Yates Stirling Jr.

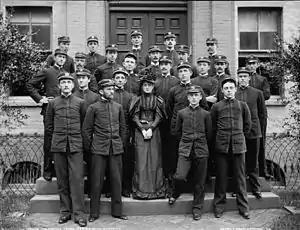
Passed Naval Cadet Yates Stirling Jr. (top row, second from left) with members of USNA Class of 1892, taken in 1894. Note the officer cap and collar insignia but without rank that designated passed naval cadets prior to commissioning as ensigns.

Yates Stirling Jr. was born in Vallejo, California, in 1872 to Lieutenant Commander Yates Stirling Sr. (1843–1929) (United States Naval Academy Class of 1863) and his wife, Ellen Salisbury (née Hale) Stirling. At the time of Yates Jr.'s birth, his father was assigned to the , receiving ship at Mare Island Naval Shipyard. From an established Maryland family, Stirling was a great-grandson of Thomas Yates (1740–1815), captain, Fourth Battalion, Maryland Regulars during the American Revolutionary War. When he was about four, Stirling's family moved to Baltimore, Maryland, the home of his father and grandfather. He was one of five children that survived to adulthood and the oldest of two boys, both of whom followed their father's footsteps to the U.S. Naval Academy at Annapolis. His younger brother, Commander Archibald G. Stirling (1884–1963) (United States Naval Academy Class of 1906) retired in 1933 but returned to active duty from 1942 to 1945 during World War II. The Yates Stirling family was the second in U.S. Naval history to have father and son flag officers (rear admirals) living at the same time. The first were Rear Admirals Thomas O. Selfridge Sr. and Jr.